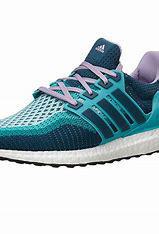
Brand: Adidas
Model: Ultra Boost